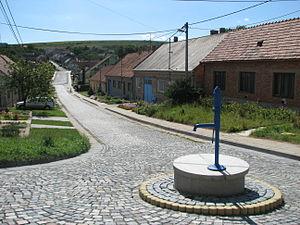
Stavěšice est une commune du district de Hodonín, dans la région de Moravie-du-Sud, en République tchèque. Sa population s'élevait à 342 habitants en 2017.